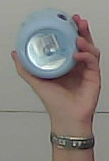
Product: nivea_baby